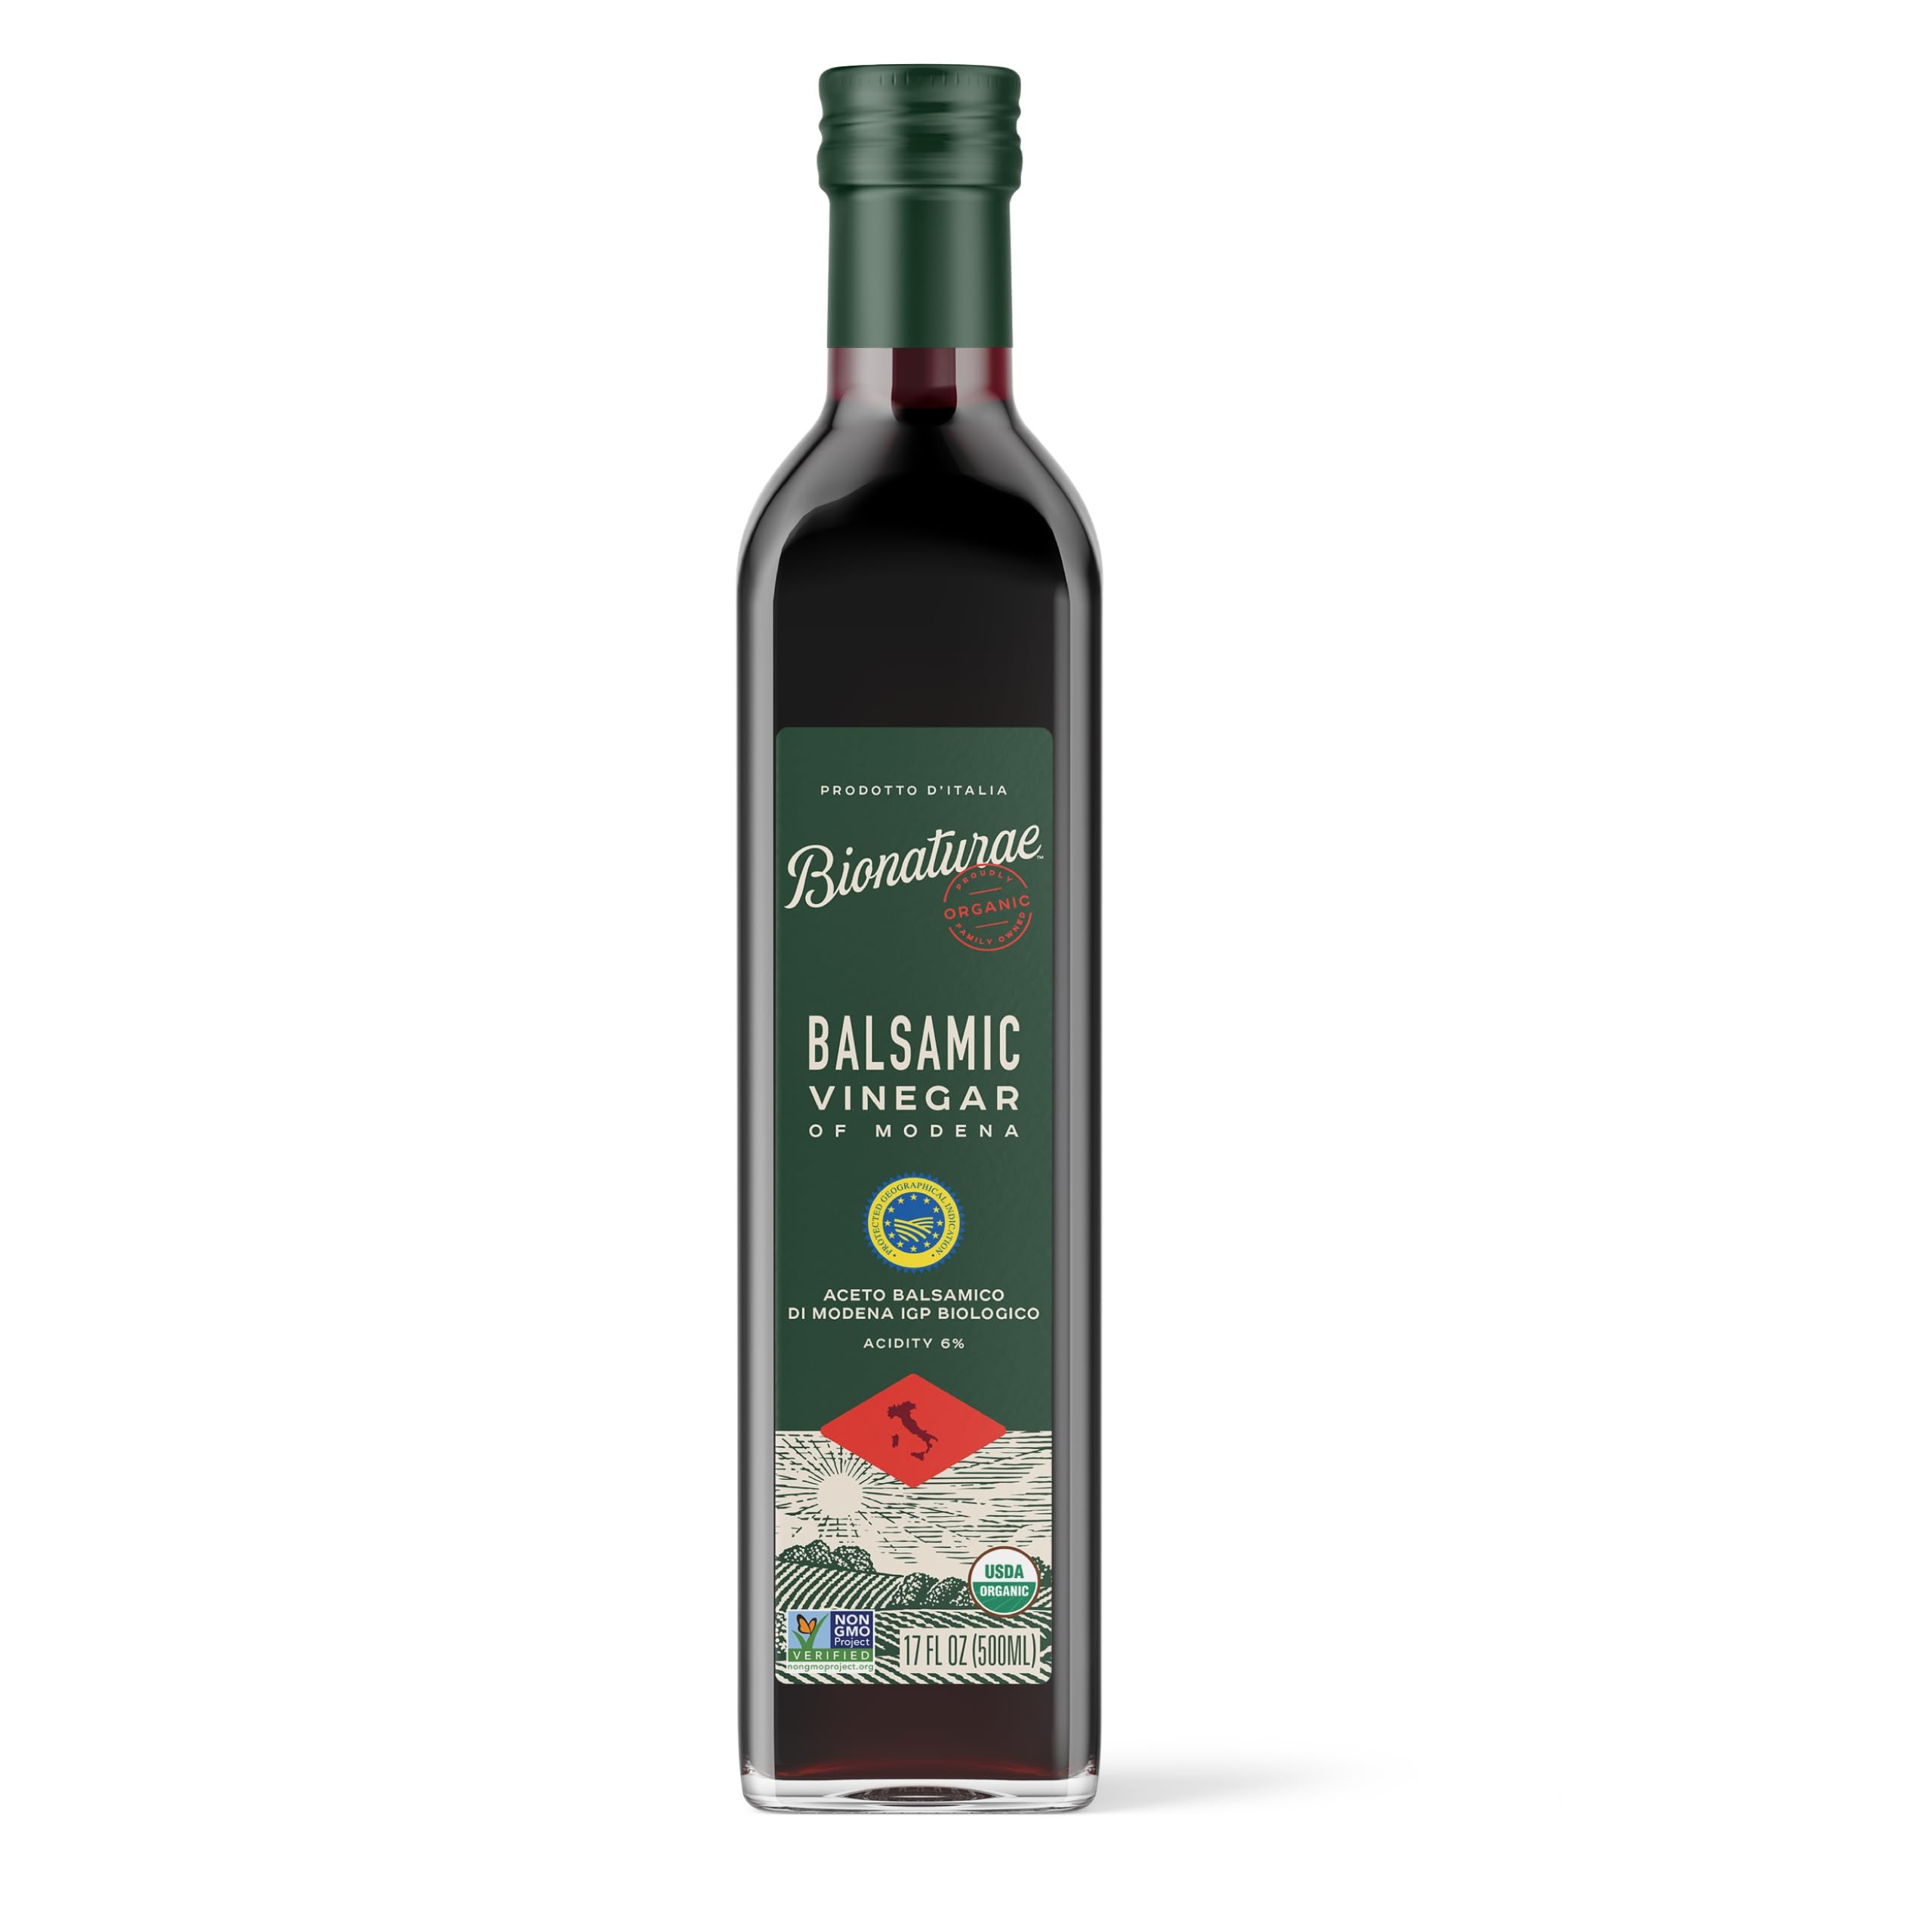
Item Name: Bionaturae Vinegar Balsamic - Organic Balsamic Vinegar, Modena Balsamic Vinegar, Acidity 6%, USDA Certified Organic, Recyclable Glass, 100% Authentic Italian Balsamic Vinegar - 17 Fl Oz
Bullet Point 1: TRUE ITALIAN BALSAMIC VINEGAR - Made by one of Modena's oldest family of producers, ensuring consistency and continuation of a centuries old tradition
Bullet Point 2: MADE FROM TREBBIANO & LAMBRUSCO GRAPES - Trebbiano is a dry, light, refreshing grape that pairs well with many dishes. Lambrusco is a dry grape believed to be the first to be turned into wine in Italy
Bullet Point 3: HEALTHY ADDITION - Add Bionaturae Vinegar Balsamic to your kitchen for added flavor and texture in your dishes. Cook with meat or add to a cold salad
Bullet Point 4: NATURAL AND ORGANIC INGREDIENTS - USDA Organic Certified and Non-GMO Project Verified. Bottled in sanitized and recyclable glass so it's kept fresh for whenever you need it
Bullet Point 5: OUR STORY - Bionaturae is embraced by American consumers as the premier brand of organic foods from Italy. We have remained a family-oriented with a heartfelt devotion to quality and tradition
Value: 17.0
Unit: Ounce

Price: 11.18